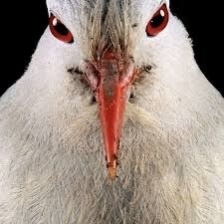
Species: KAGU
Scientific name: RHYNOCHETOS JUBATUS